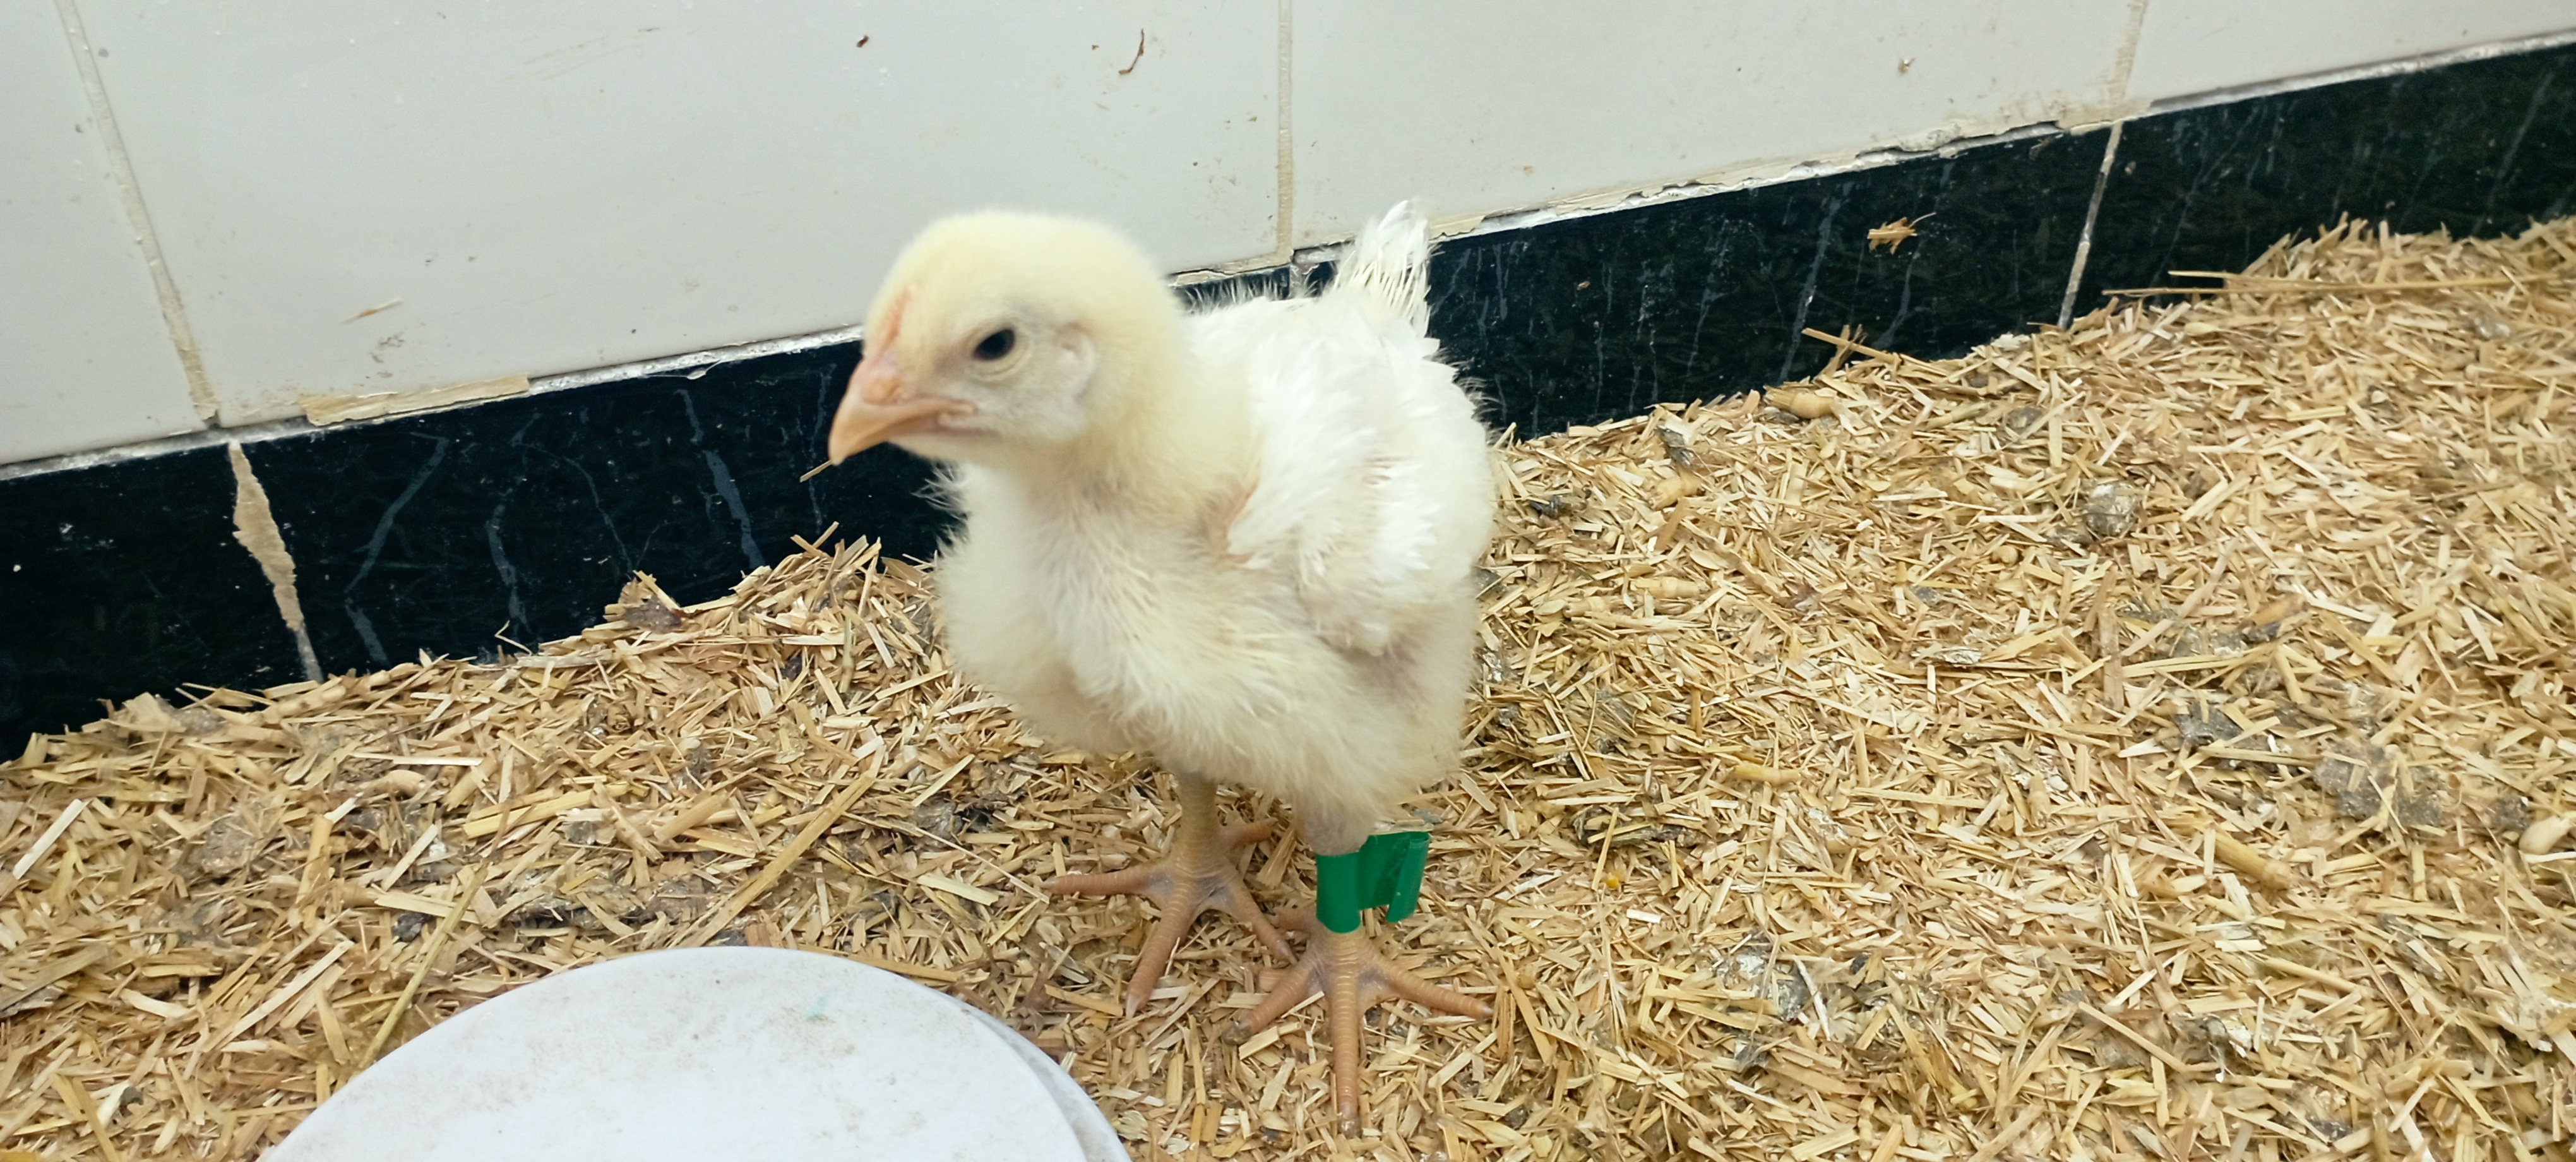
Weight: 301 g